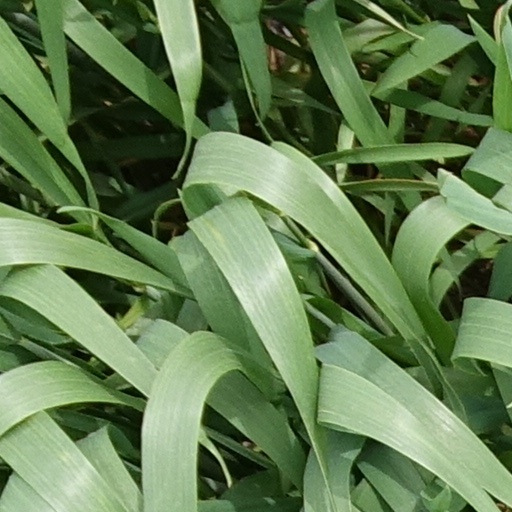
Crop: wheat